Teun Luijkx

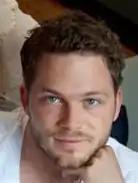
Luijkx in the film "&ME" (2013)

Luijkx grew up in Oerle, near Veldhoven. In high school, he showed interest in theater, so he ended up at the Theatre Foundation Plan in Eindhoven, a project where professional theater directors to amateurs have a chance to gain experience. After high school, he went in 2004 to Maastricht Theatre Academy, where he graduated in 2008.